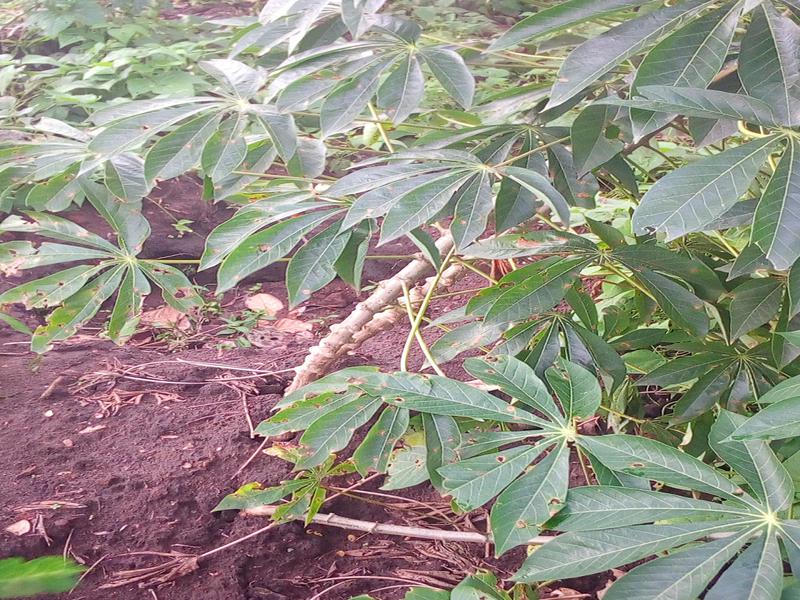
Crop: cassava
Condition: bacterial_blight